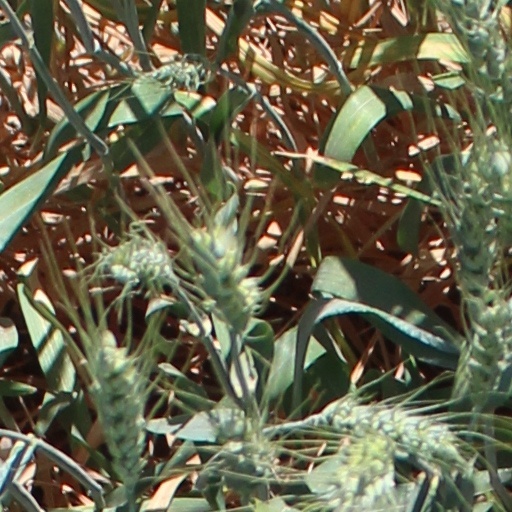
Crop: wheat